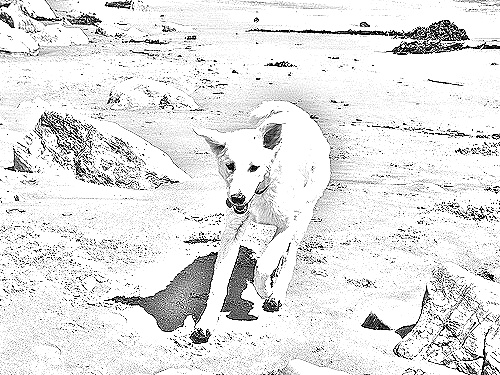
Portrait style: Sketch Portrait